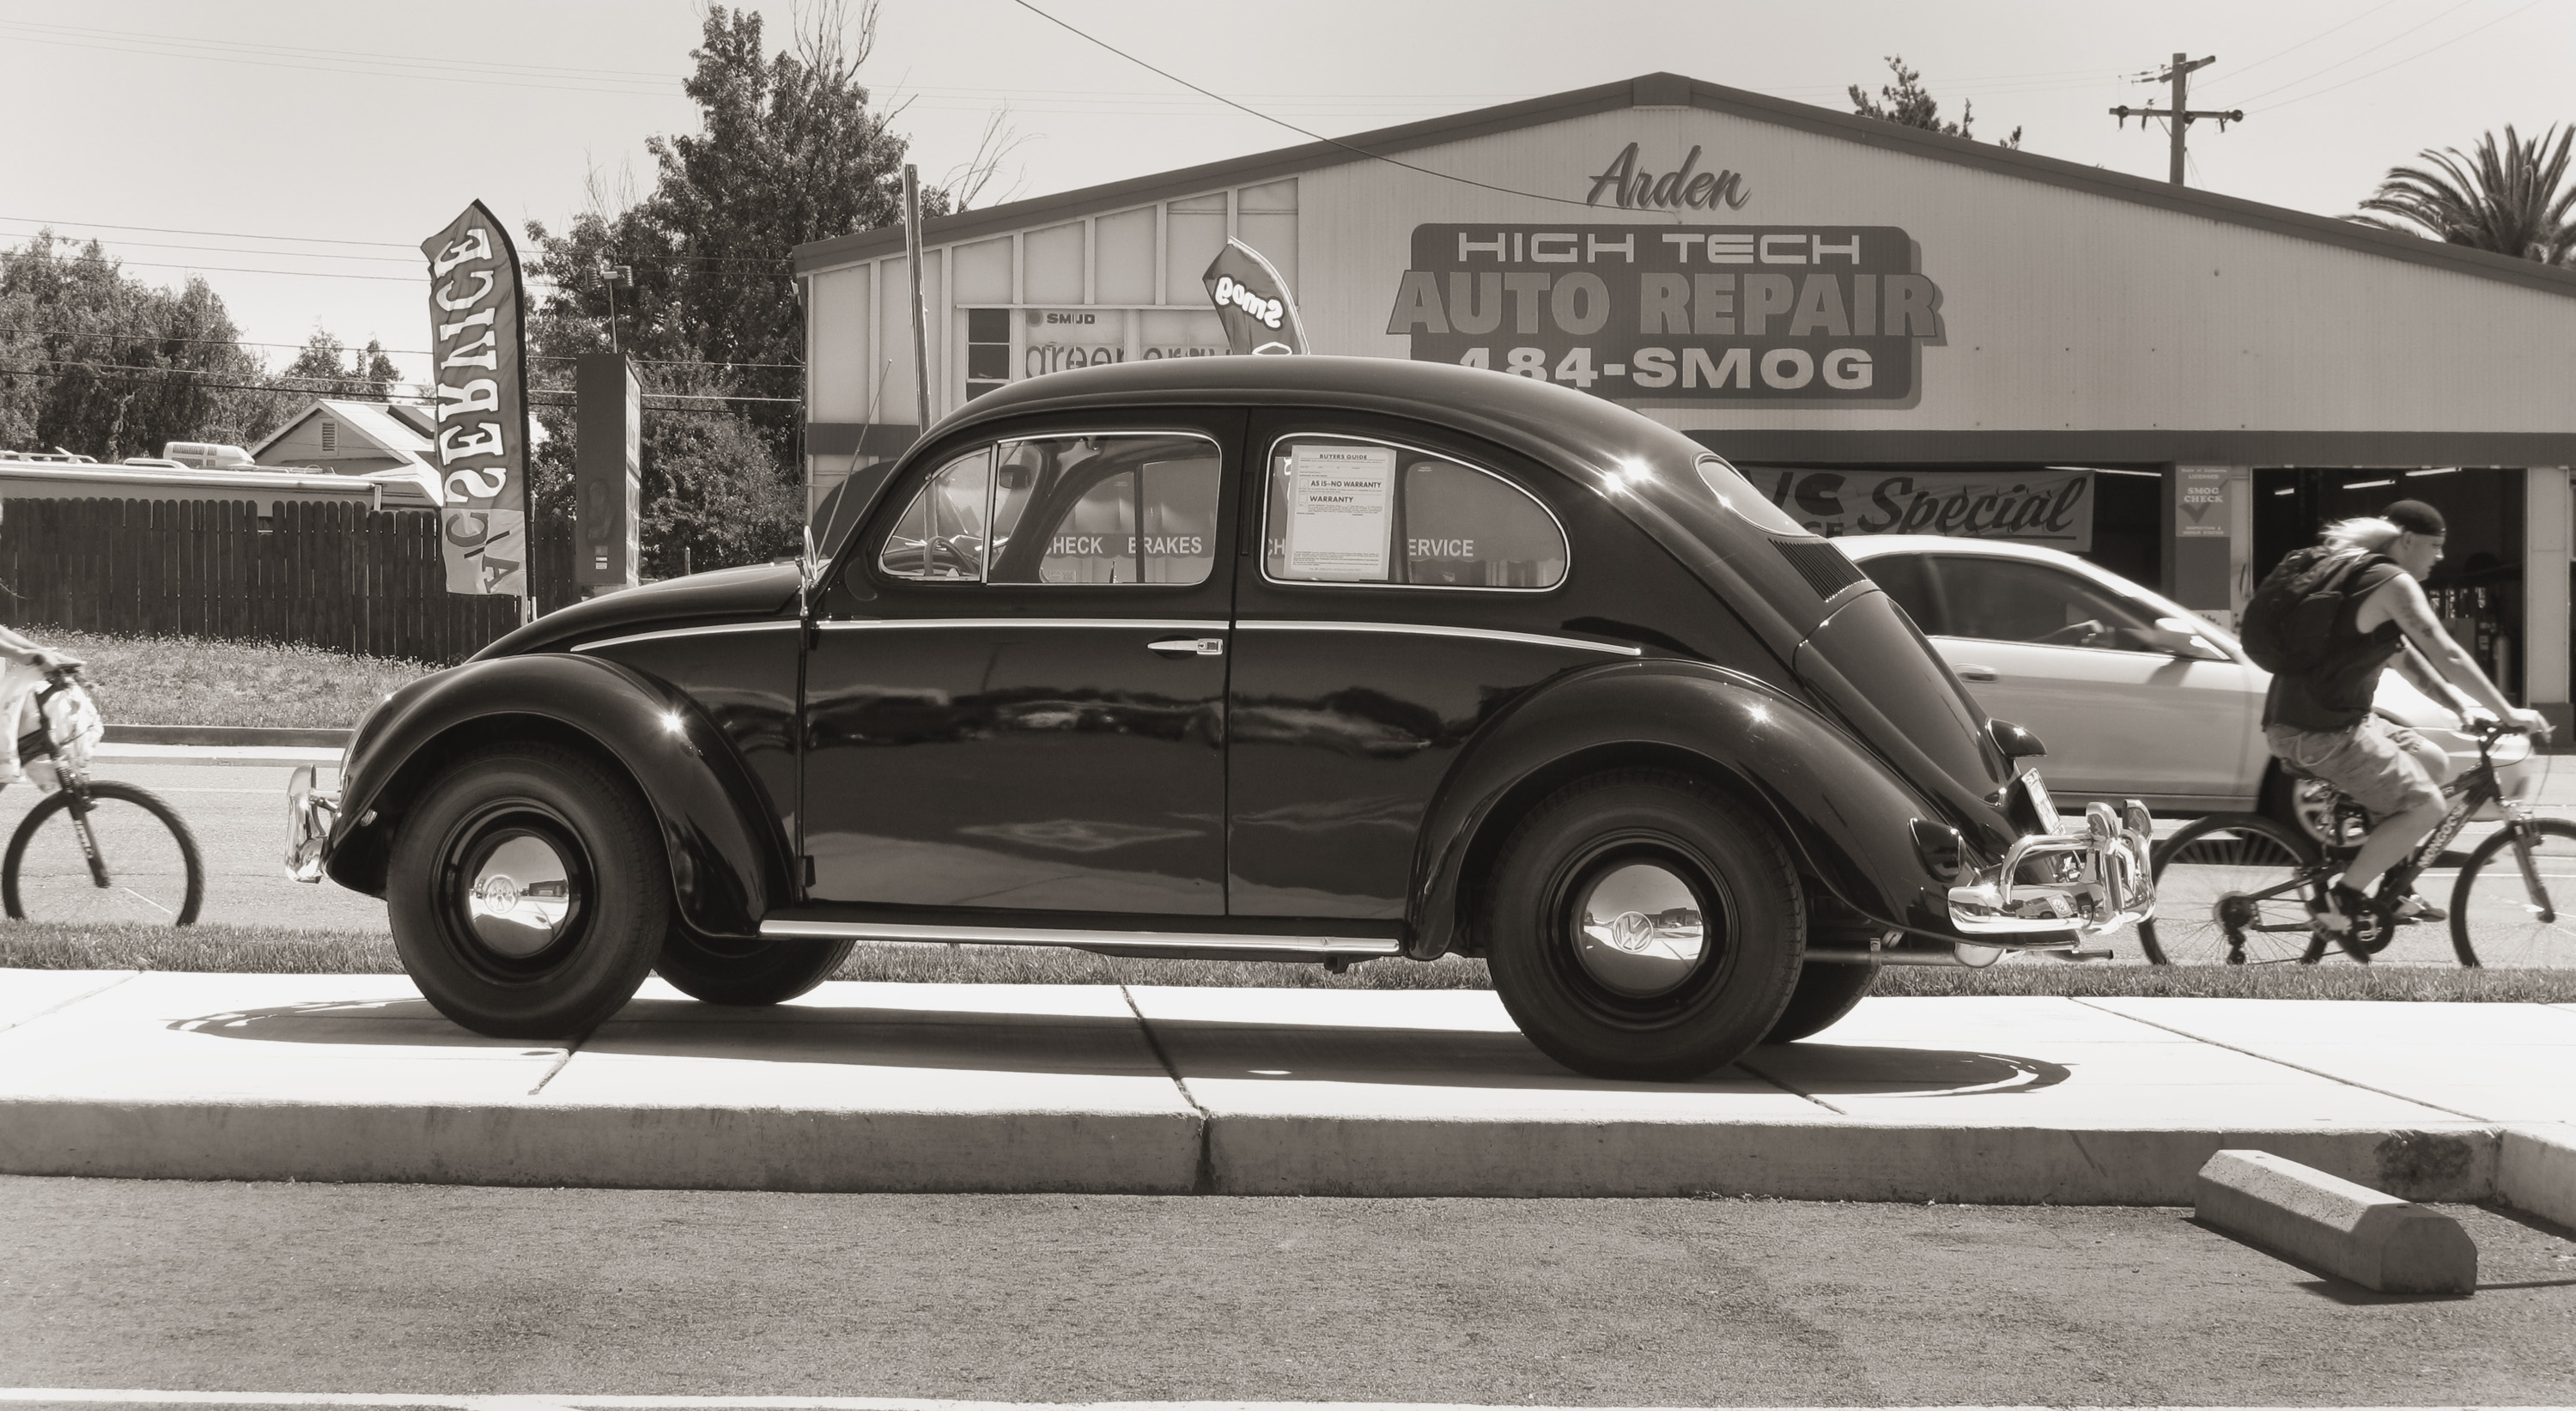
car, wheel, vw, volkswagen, vehicle, bug, california, motor vehicle, vintage car, 1954, beetle, type1, neilo, arden, antique car, city car, land vehicle, volkswagen beetle, automobile make, automotive exterior, compact car, automotive design, subcompact car